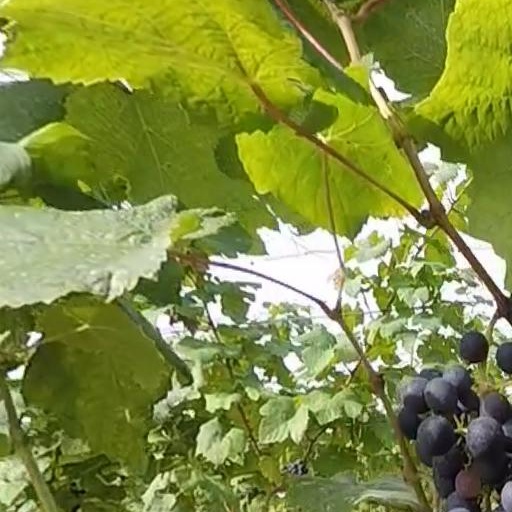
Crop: grape